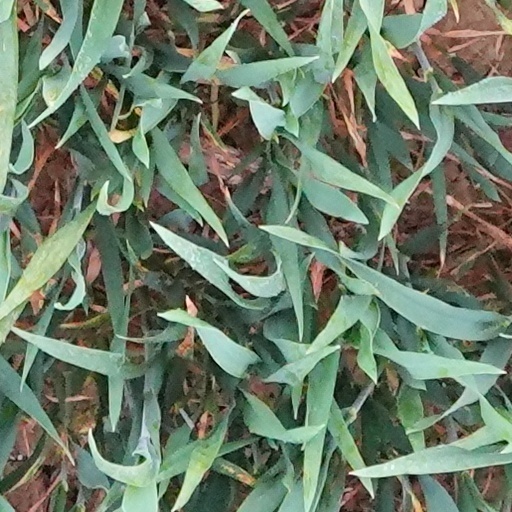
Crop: wheat